Intility Arena

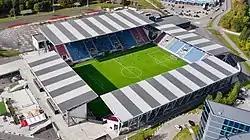
Aerial view of Intility Arena

Intility Arena, also referred to as Vålerenga Stadion, is an association football stadium in Oslo, Norway. The stadium is the home stadium for Vålerenga Fotball, currently playing in the Eliteserien, and Vålerenga Fotball Damer, currently playing in the Toppserien. It has a seating capacity of 16,555 people.